Fairfax Hall

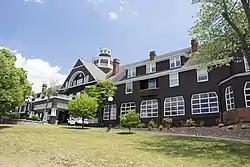

Fairfax Hall, previously known as Brandon Hotel (1890-1913), Brandon Institute (1913-1920), and Fairfax Hall Junior College or Fairfax Hall School (Junior College program discontinued in 1956) (1920-1975), is a historic building located at Waynesboro, Virginia. It was built in 1890, and is a -story, very long and rambling resort hotel building in the shingled mode of the Queen Anne style. It has an irregular symmetry with towers at either end of the facade, a one-story porte cochere, a distinctive octagonal belvedere and cupola, and glassed in first story porches. Also on the property is a contributing gymnasium, built in 1926 in the European Renaissance style. It was originally occupied by the Brandon Hotel resort. The Brandon closed in 1913 but the building reopened as a school. In 1920 the school became Fairfax Hall, a junior college and preparatory school for girls. After the school closed in 1975, it was leased by the Virginia Department of Corrections as a training academy but then purchased and reopened as a retirement home.